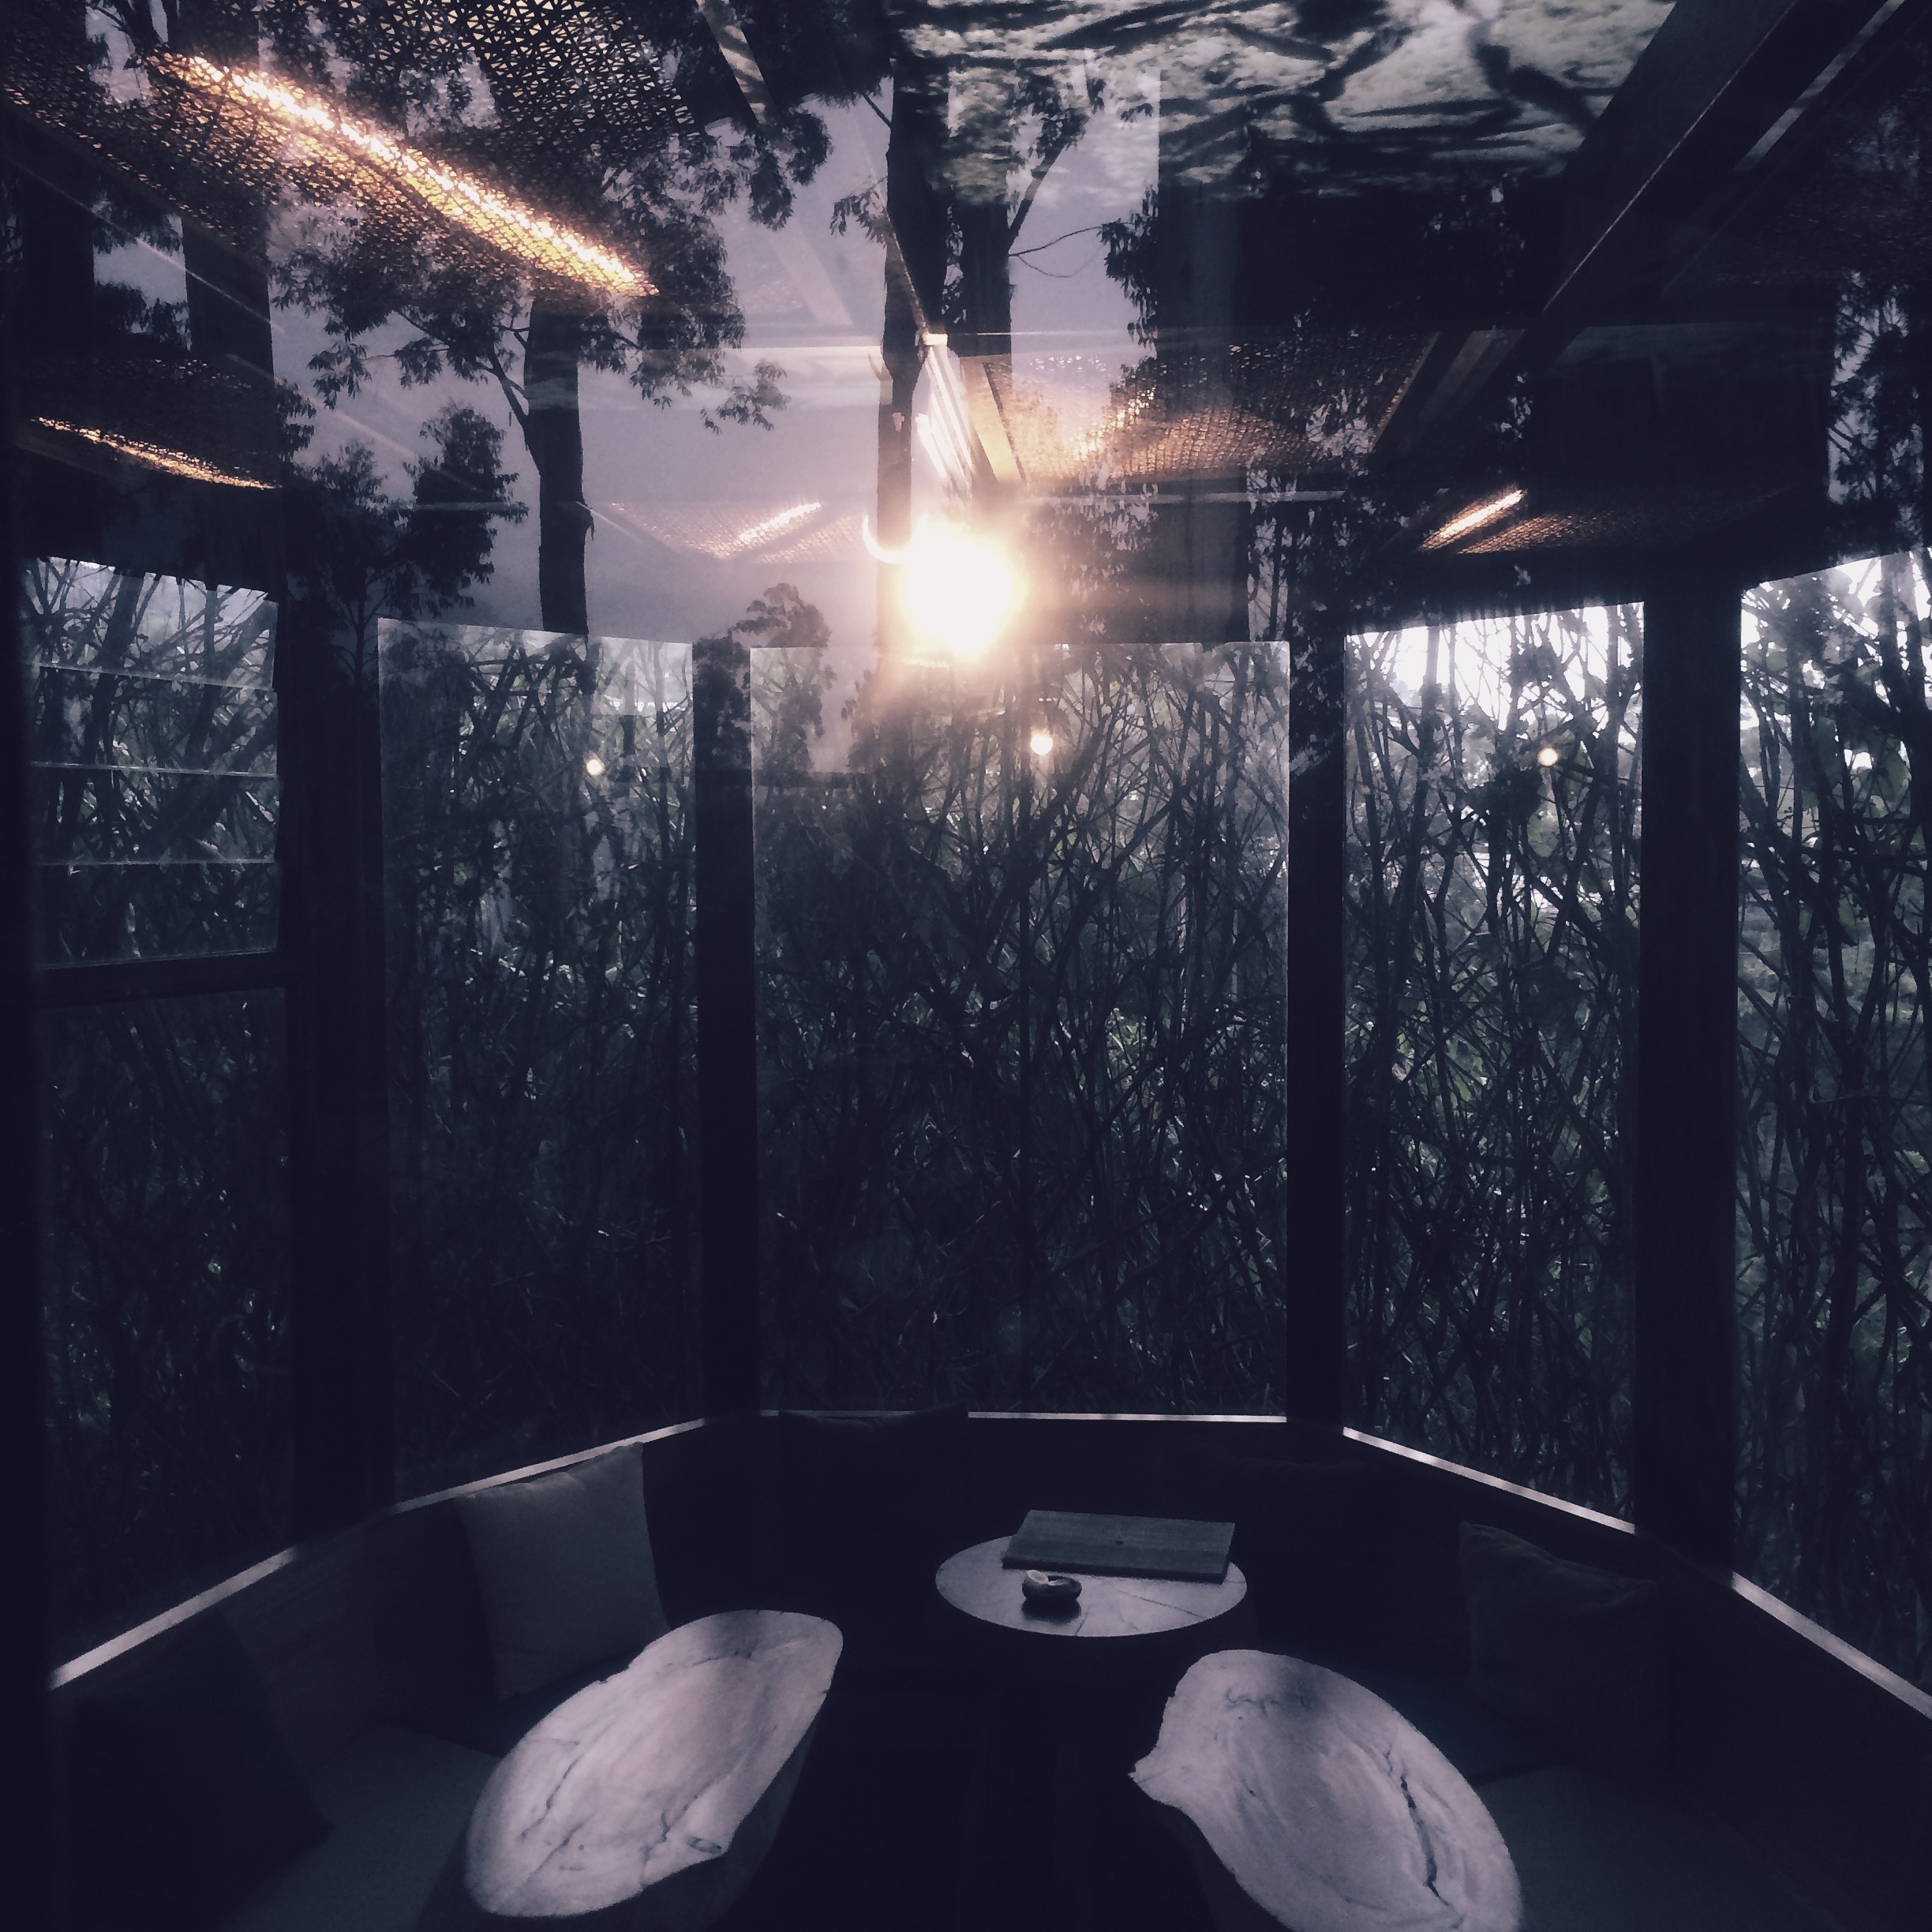
light, sunlight, space, darkness, lighting, image, screenshot